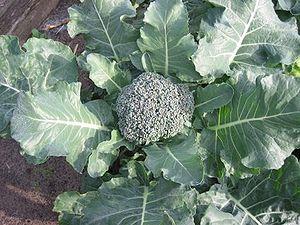
Le brocoli est une variété de choux originaire du sud de l'Italie. Il fut sélectionné par les Romains à partir du chou sauvage. Ceux-ci l'appréciaient beaucoup et la cuisine italienne l'utilise beaucoup. Il fut introduit en France par Catherine de Médicis.